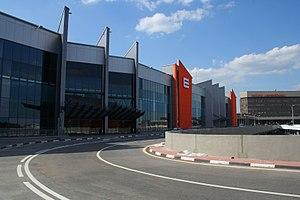
L'aéroport de Moscou-Cheremetievo - Alexandre Pouchkine, communément appelé « aéroport de Moscou-Cheremetievo » ou « Chérémétiévo-2 », est un aéroport qui dessert la ville de Moscou en Russie. Situé à une trentaine de kilomètres au nord de la capitale russe, l'aéroport international de Chérémétiévo-2 a été construit à l'occasion des Jeux olympiques d'été de 1980. Il s'est ajouté au complexe aéroportuaire de Chérémétiévo-1 qui a été ouvert en 1964.